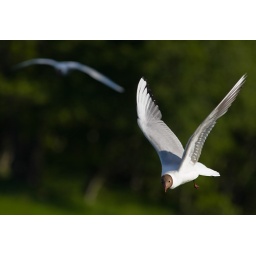
Another seagull flying over the river spey in scotland - this one had a friend following close behind!